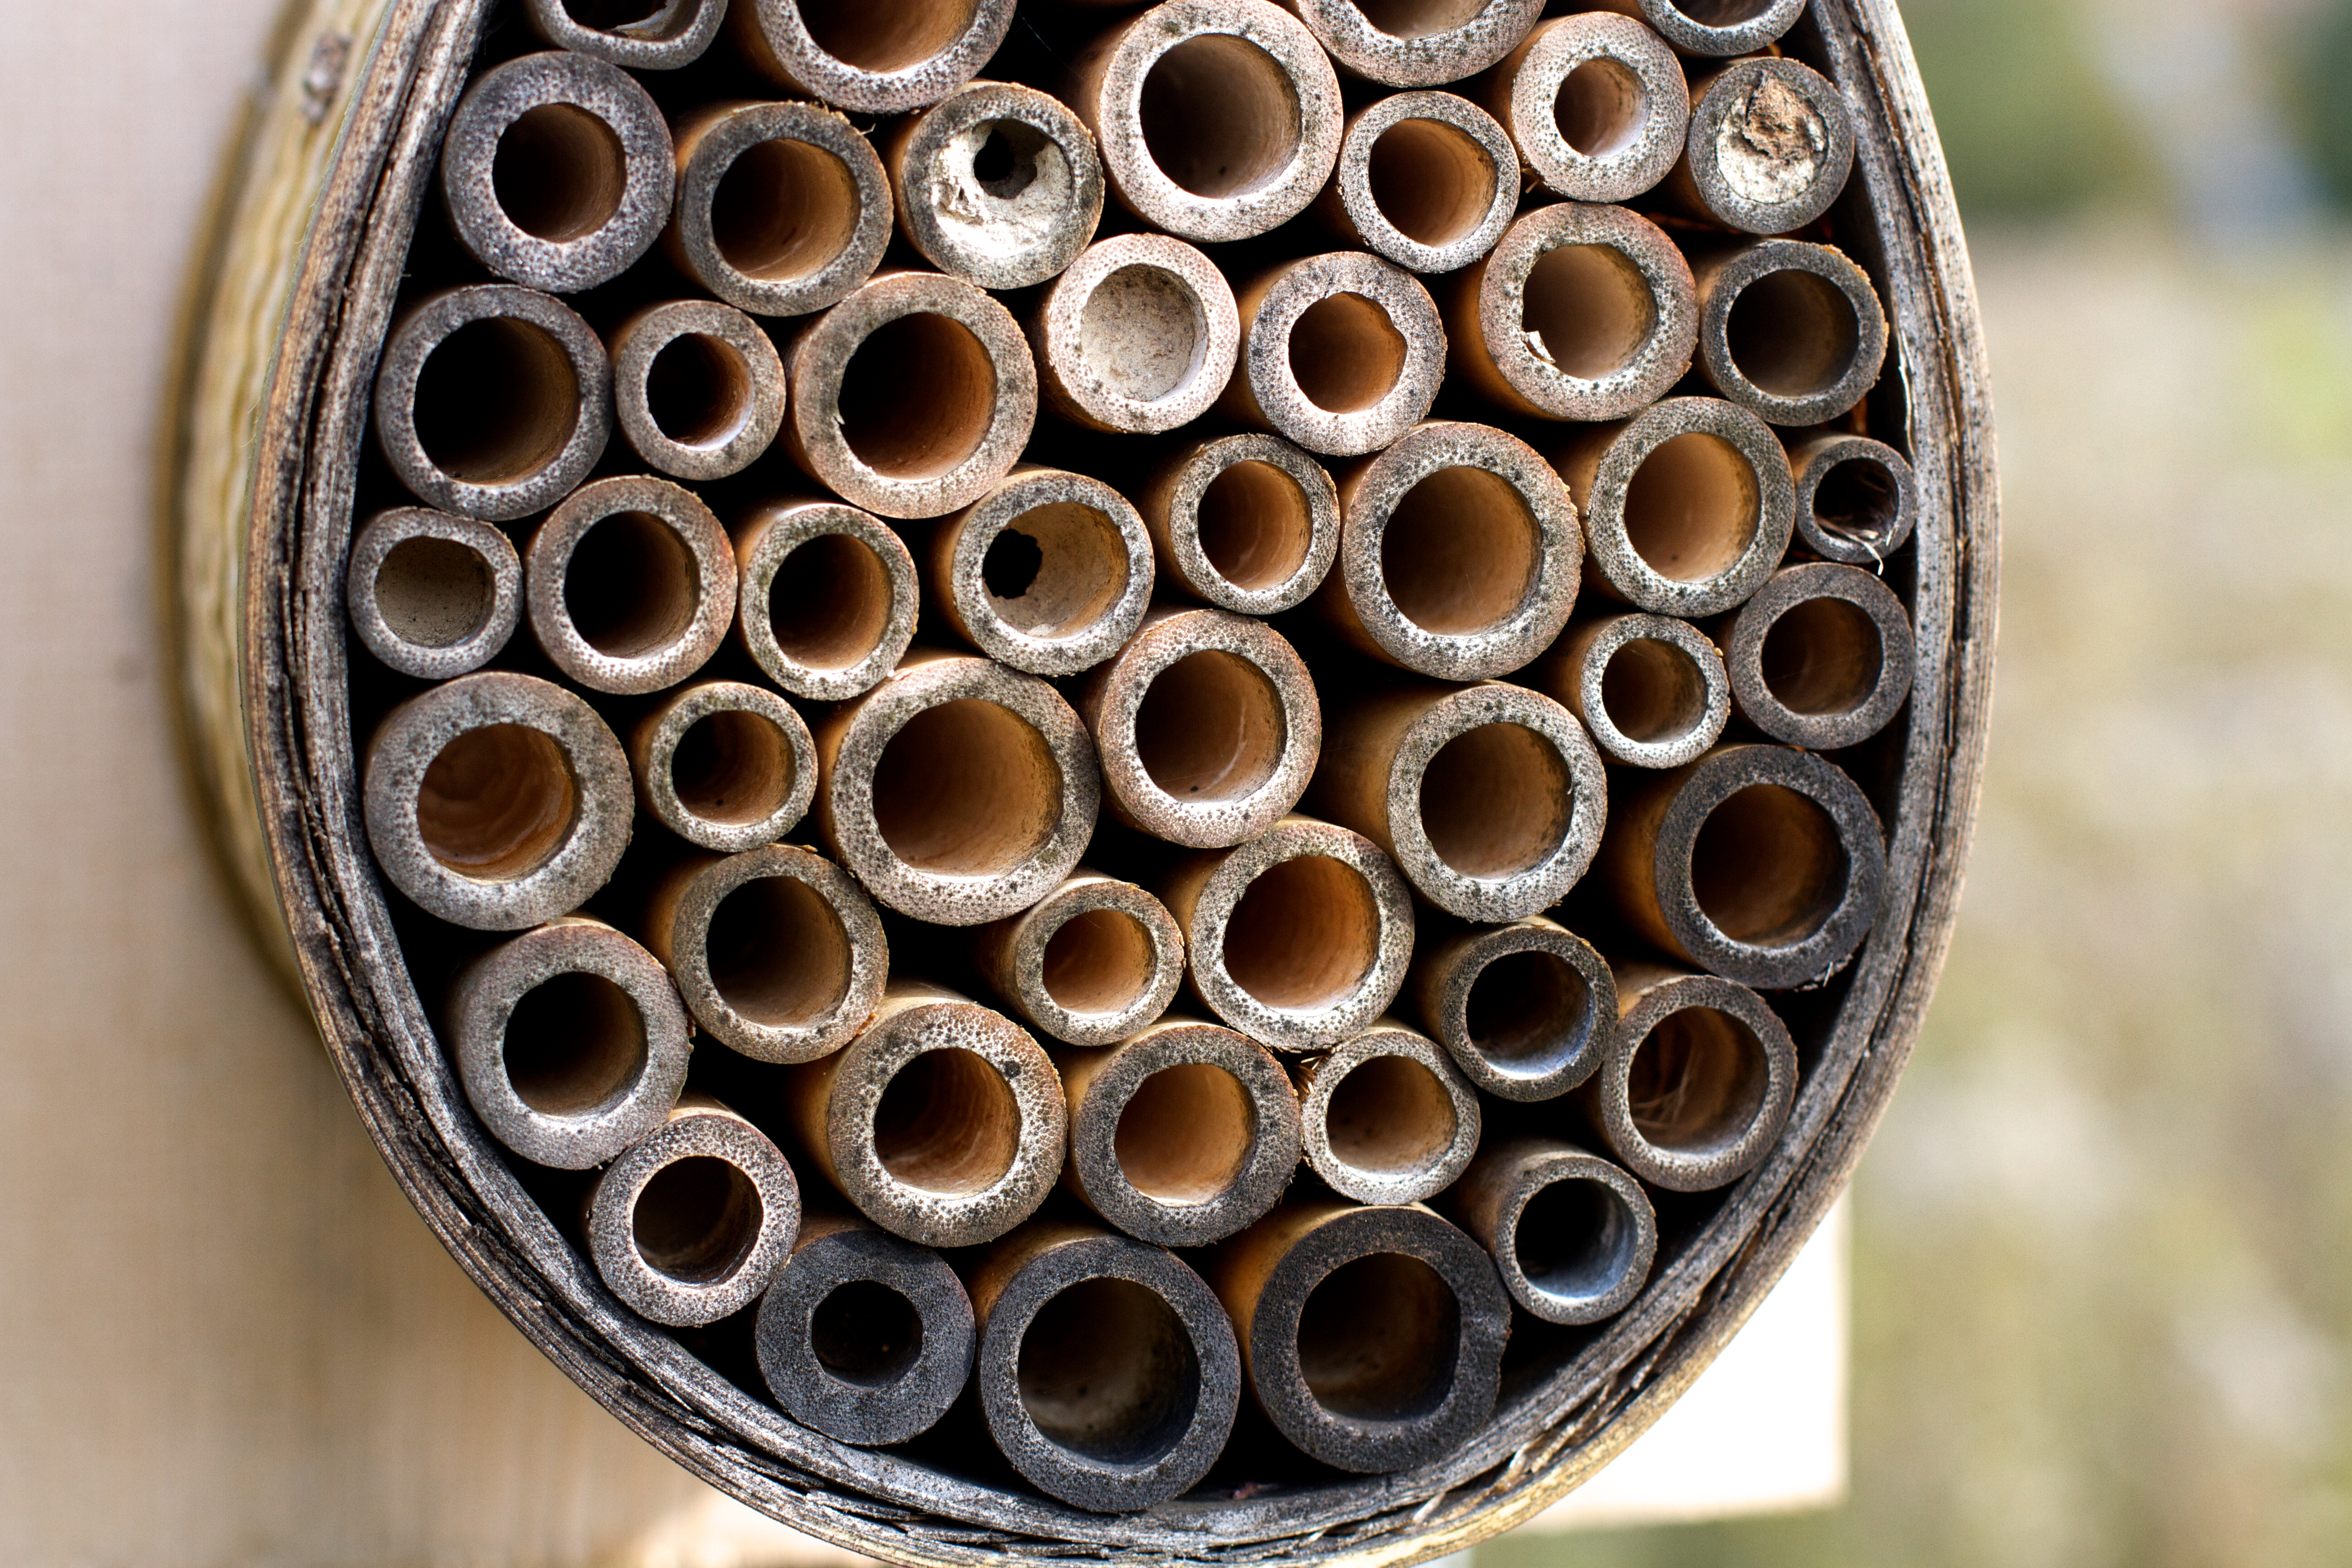
wood, pattern, insect, material, circle, invertebrate, close up, design, shape, man made object, membrane winged insect